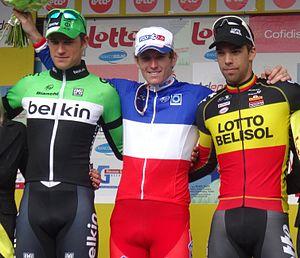
Reportage photographique réalisé le dimanche 5 octobre à l'occasion de l'arrivée de la quatrième étape de l'Eurométropole Tour 2014 à Tournai, Belgique.
Le Tour de l'Eurométropole, appelé précédemment Circuit franco-belge, Tour de Wallonie picarde puis Eurométropole Tour, est une course cycliste qui se déroule annuellement en France et en Belgique. En 2005, elle a intégré l'UCI Europe Tour, en catégorie 2.1, puis organisée en catégorie 1.HC. De 2016 à 2018, l'épreuve est une des manches de la Coupe de Belgique sur route. En 2020, elle intègre l'UCI ProSeries, le deuxième niveau du cyclisme international.
Le Tour de l'Eurométropole, appelé précédemment Circuit franco-belge, Tour de Wallonie picarde puis Eurométropole Tour, est une course cycliste qui se déroule annuellement en France et en Belgique. En 2005, elle a intégré l'UCI Europe Tour, en catégorie 2.1, puis organisée en catégorie 1.HC. De 2016 à 2018, l'épreuve est une des manches de la Coupe de Belgique sur route. En 2020, elle intègre l'UCI ProSeries, le deuxième niveau du cyclisme international.
L'Eurométropole Tour 2014 est la 74ᵉ édition de l'Eurométropole Tour, auparavant nommée Circuit franco-belge jusqu'en 2010, puis Tour de Wallonie picarde en 2011. La course fait partie du calendrier UCI Europe Tour 2014 en catégorie 2.1.
L'UCI Europe Tour 2014 est la dixième édition de l'UCI Europe Tour, l'un des cinq circuits continentaux de cyclisme de l'Union cycliste internationale. Il est composé d'environ 300 compétitions organisées du 2 février au 19 octobre 2014 en Europe.